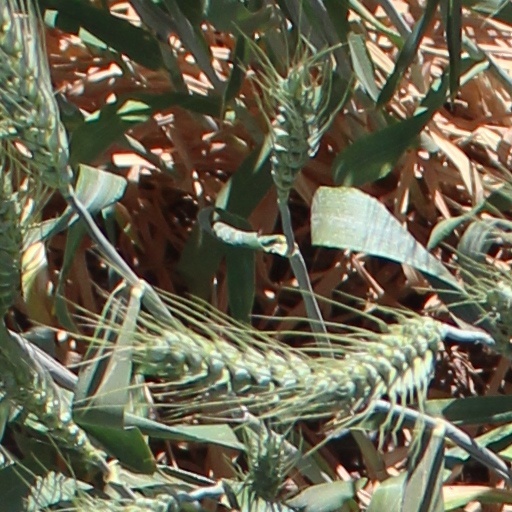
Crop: wheat